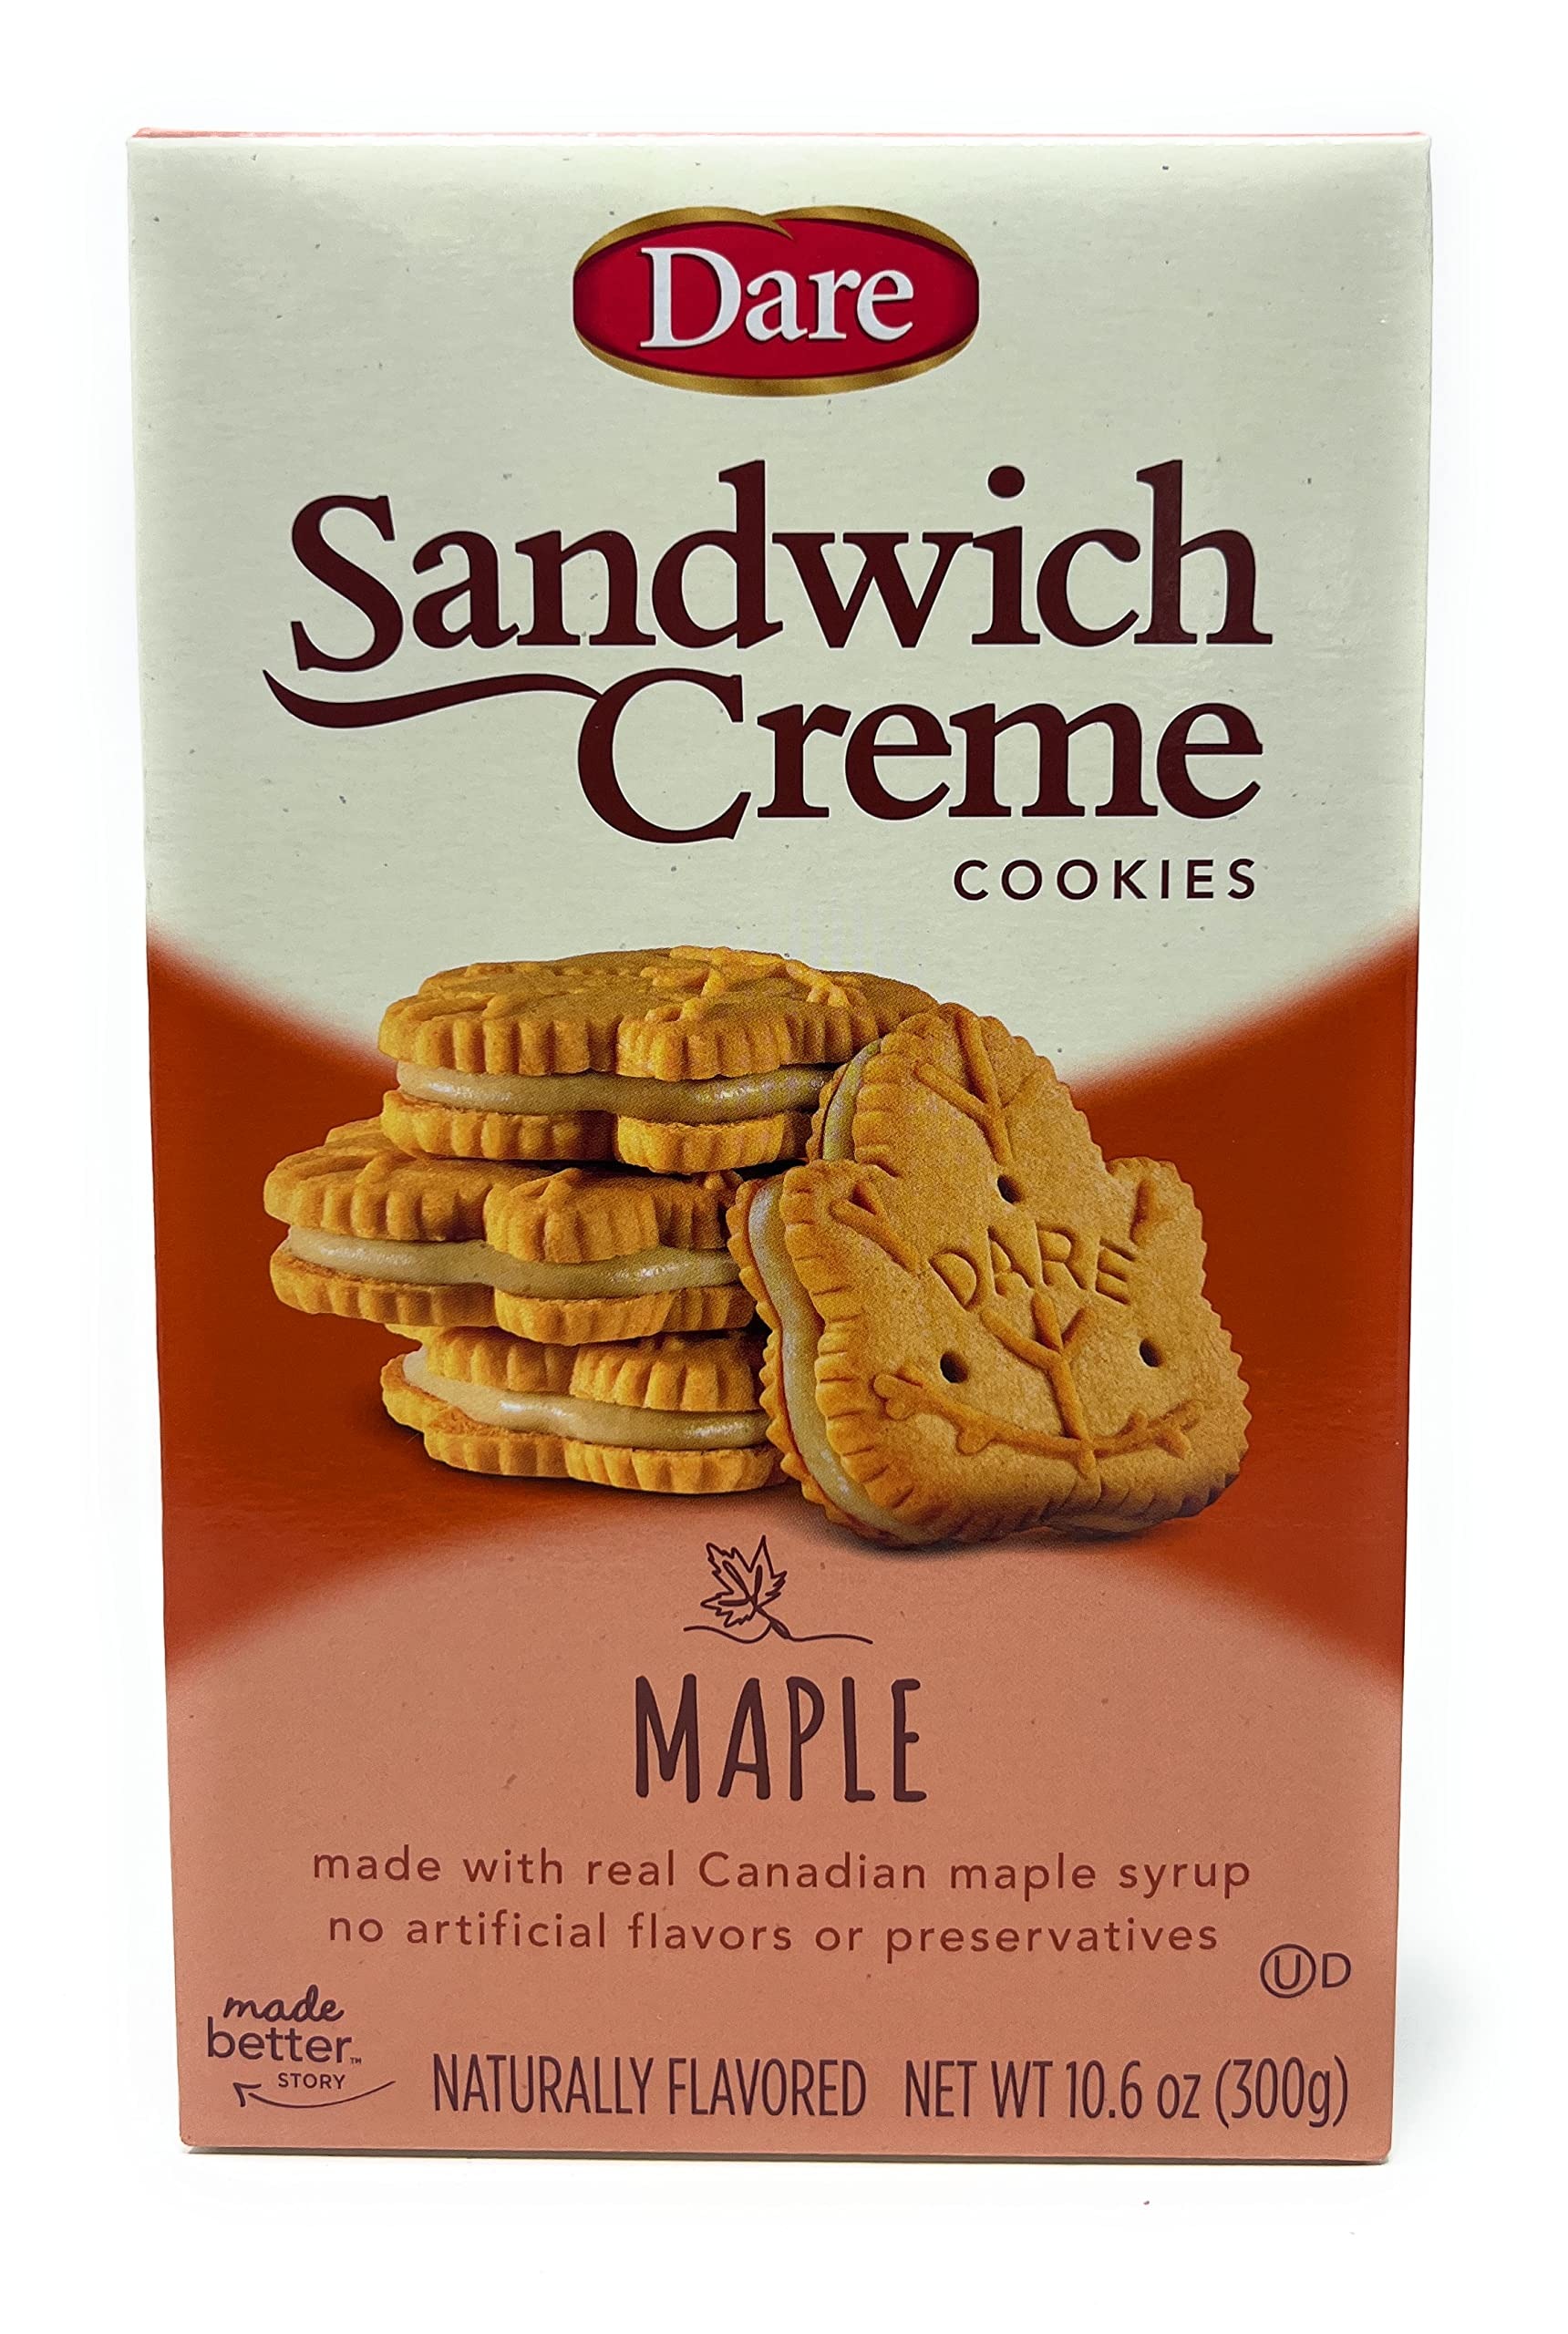
Item Name: Dare Cookies, Maple Leaf Creme, 10.6 Oz
Bullet Point: Made with 100% natural ingredients, including wheat flour and maple syrup
Value: 10.6
Unit: Ounce

Price: 11.97